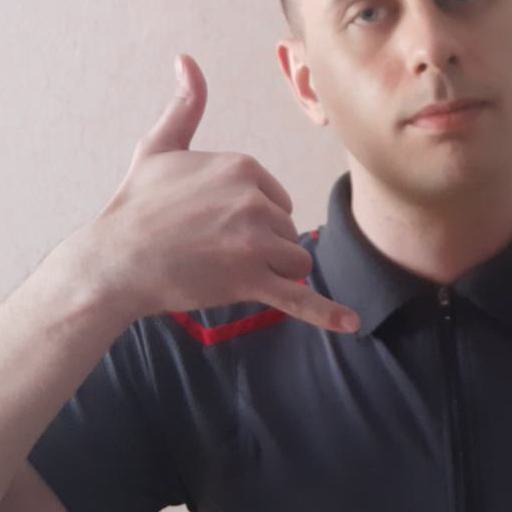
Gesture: call